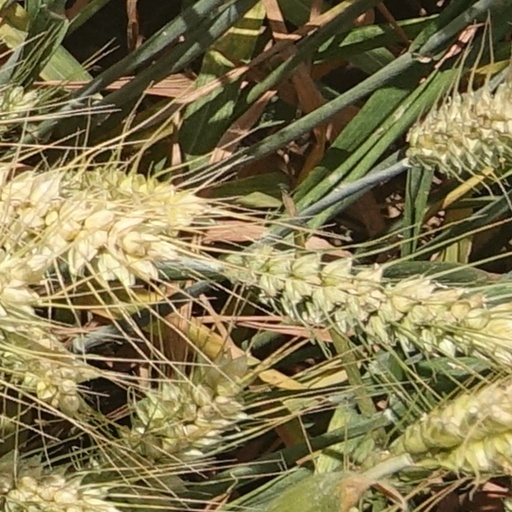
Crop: wheat